Mawer and Ingle

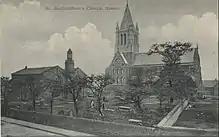
St Bartholomew (1861) is on the left

This is a Grade II listed building, in Lower Dunsforth. It was designed by Mallinson & Healey of Bradford, and consecrated by the Bishop of Ripon on Tuesday 24 September 1861. In 1861, the "Yorkshire Gazette" reported: "The pulpit is a handsome piece of workmanship. It is of Caen stone, and rests upon a base of alabaster with marble columns. It is hexagonal in shape, and upon the six faces are the figures of St. Matthew, St. Mark, St. Luke, St. John, St. Peter and St. Paul. The desk of the pulpit is supported by an angel with clasped hands and expanded wings. The font, which is placed at the south corner of the nave, is also of Caen stone, and has a very neat appearance. It rests upon an alabaster base, with serpentine marble columns, and is in perfect keeping with the pulpit. The reredos is elaborately carved, and comprises seven niches with marble columns. It is of Caen stone. All the carved stone work is by Mawer and Ingle, of Leeds ... The windows of the chancel are filled in with stained glass from the establishment of Mr Wailes ... The church has been erected after a design by Mallinson and Healey of Bradford, architects."